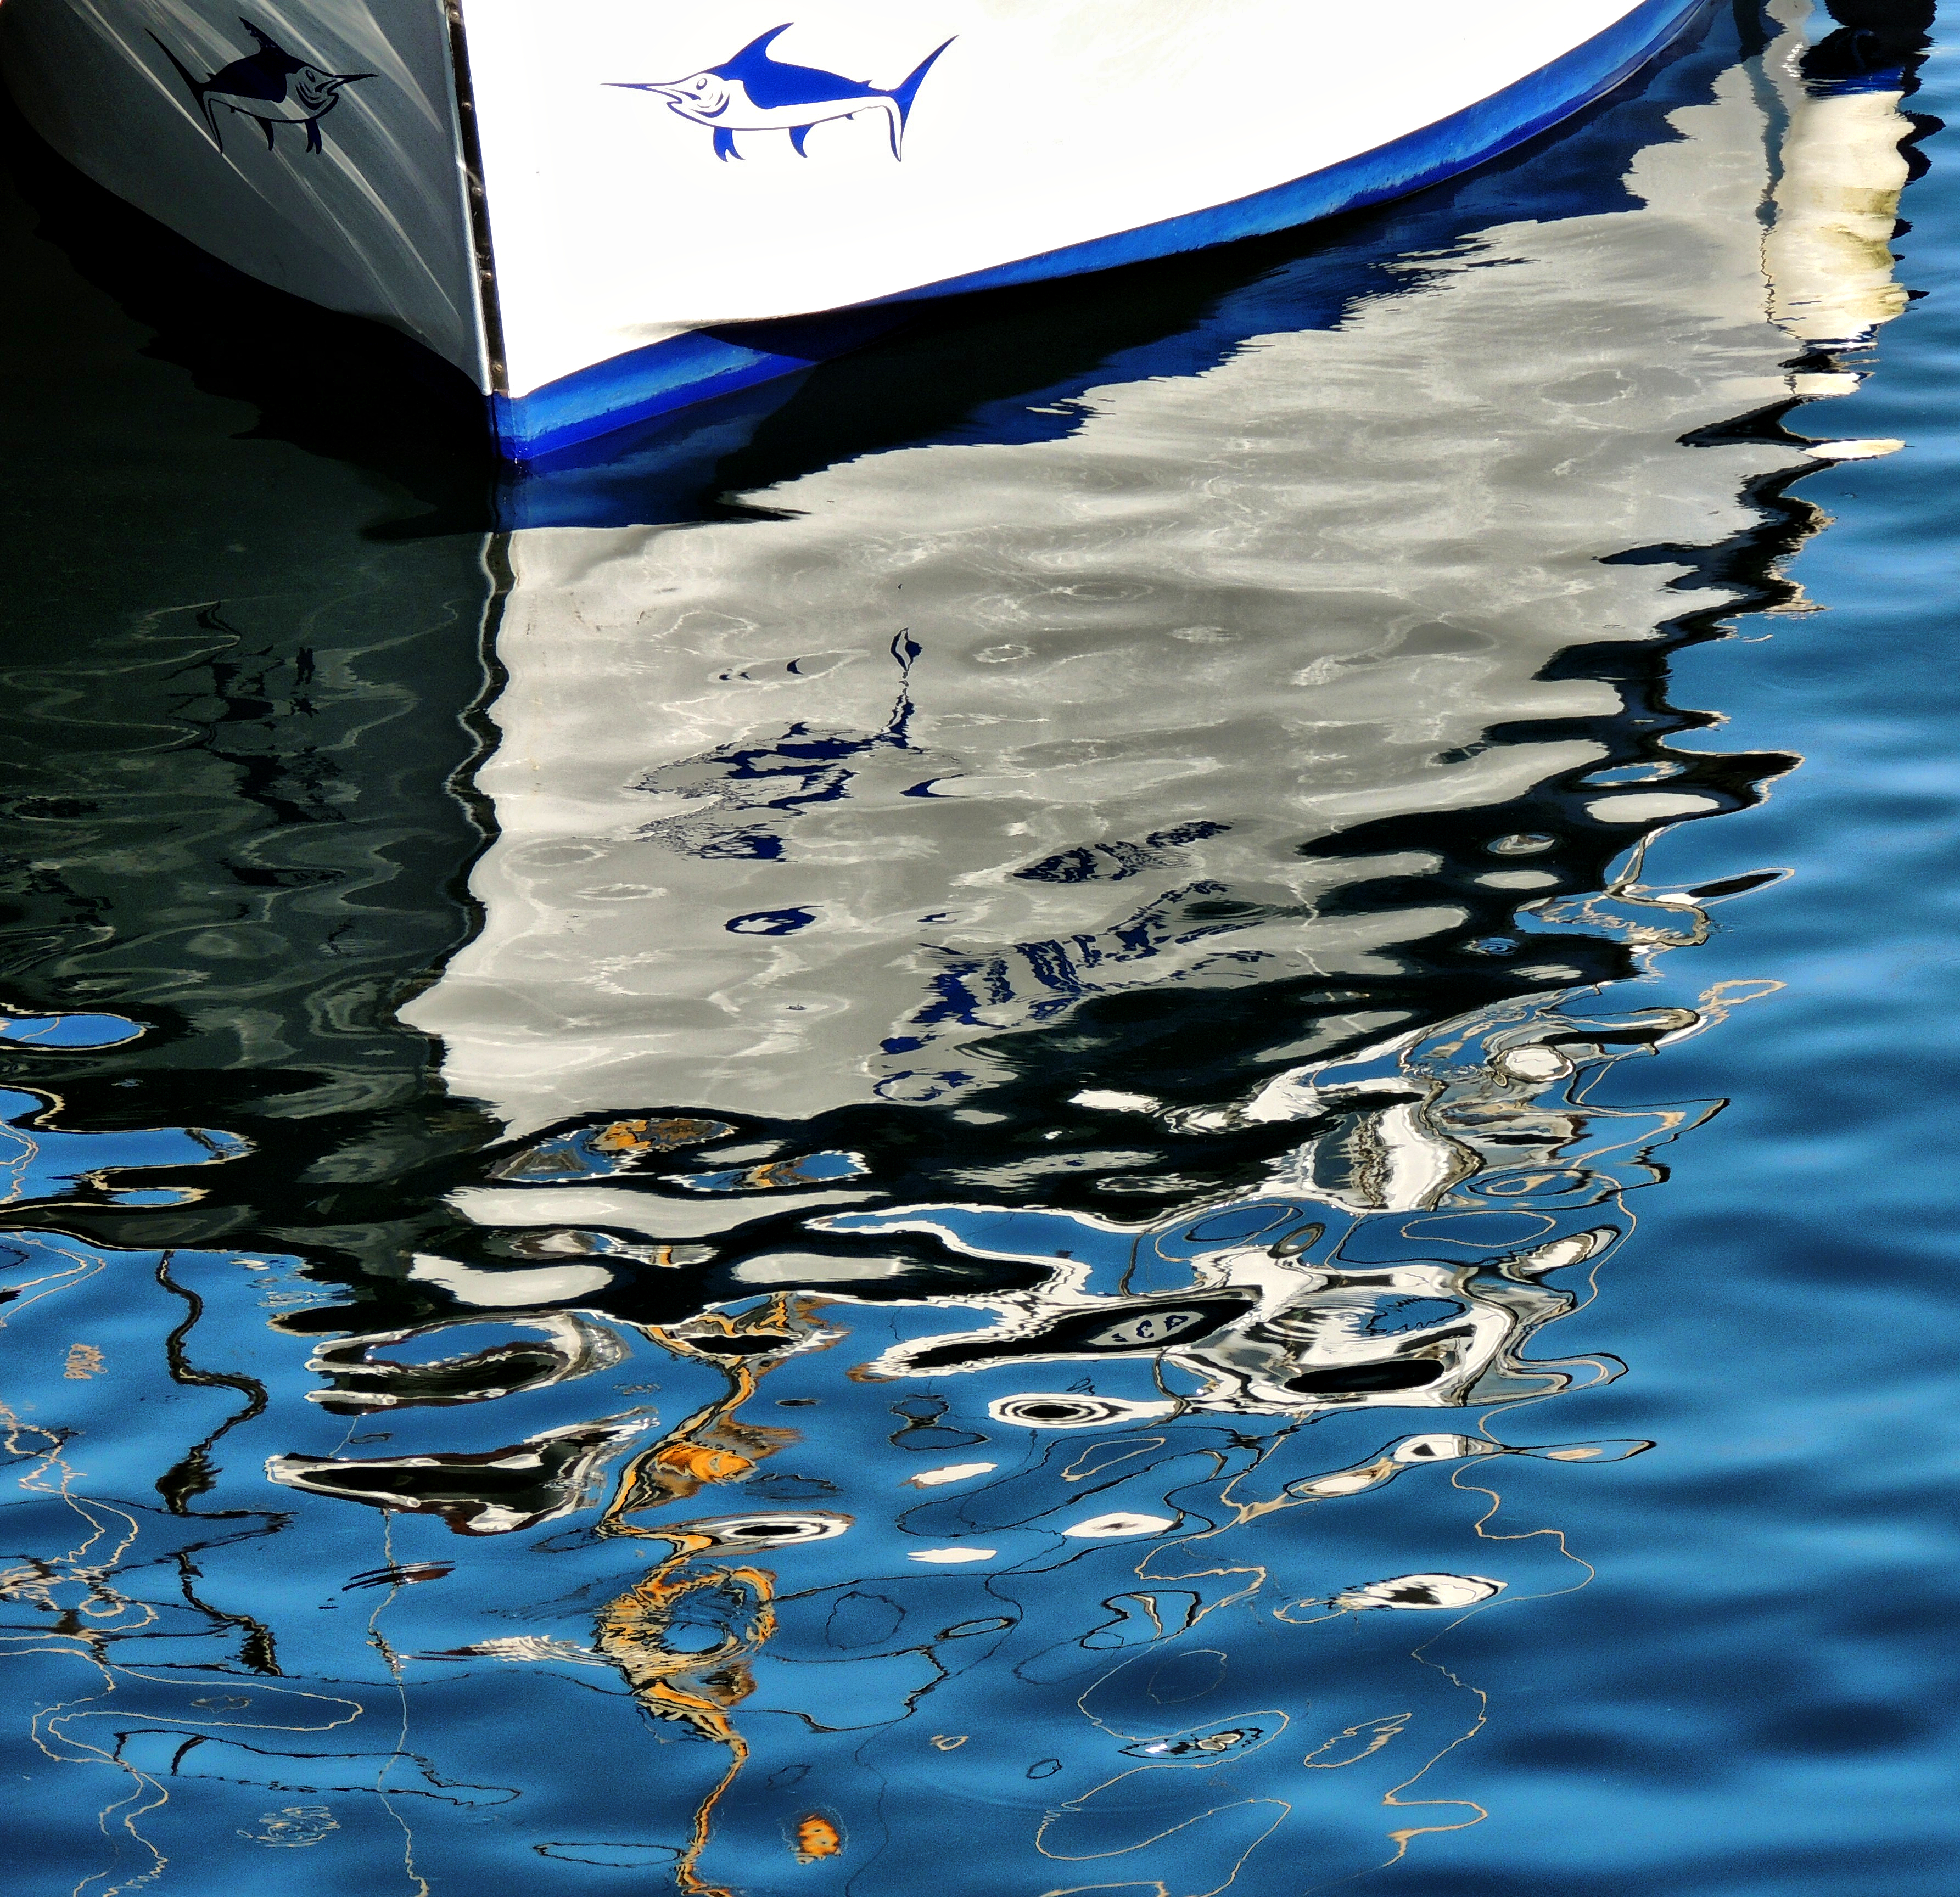
sea, water, ocean, wave, reflection, blue, wind wave